Godhi Banna Sadharana Mykattu

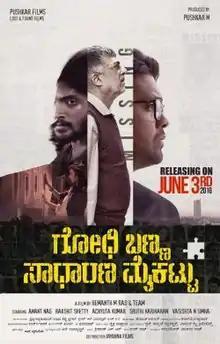
Theatrical release poster

Godhi Banna Sadharana Mykattu is a 2016 Indian Kannada drama film written and directed by Hemanth Rao, making his debut, and produced by Pushkara Mallikarjun under Pushkar Films. The film stars Anant Nag and Rakshit Shetty in the lead roles with Achyuth Kumar, Sruthi Hariharan, Vasishta N. Simha and Ravikiran portraying supporting roles.